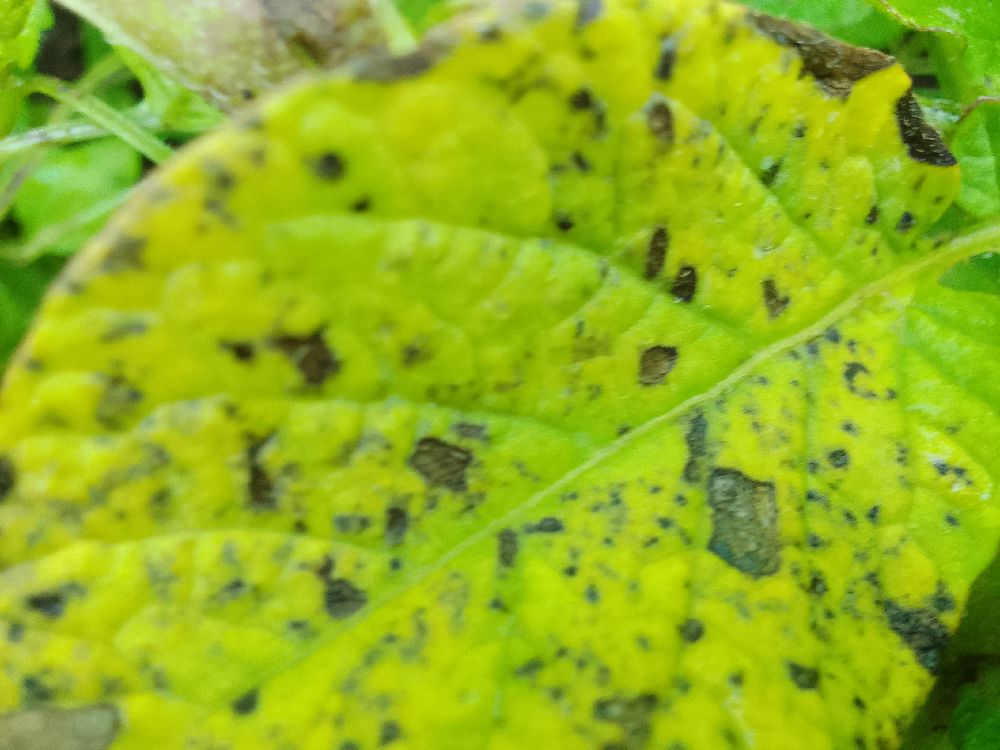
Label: Early blight